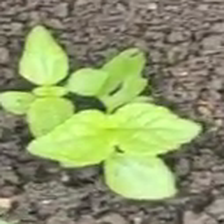
Weed species: Lamber_Quarter_plant(Chenopodium )